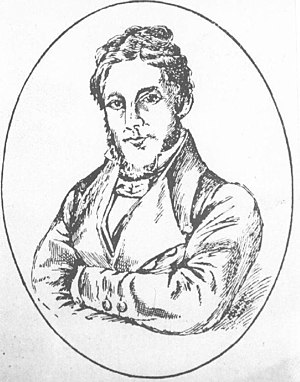
Knut Jungbohn Clement
Knut Jungbohn Clement var en nordfrisisk forfatter og lingvist.